Akiva Ehrenfeld

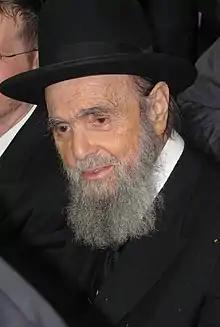
Rabbi Ehrenfeld in January 2011

Akiva Ehrenfeld (1923 – 16 August 2012) was an Orthodox Jewish rabbi who helped establish the Kiryat Mattersdorf and Unsdorf neighborhoods of northern Jerusalem. He served as president of Kiryat Mattersdorf and president of the Chasan Sofer Institutions in the United States.